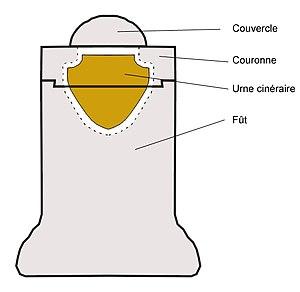
Schéma de synthèse hypothétique d'un ossarium complet.
Lizio [lizjo] est une commune française, située dans le département du Morbihan de la région Bretagne.Ses habitants sont appelés les Liziotais.